James Paul Johnson

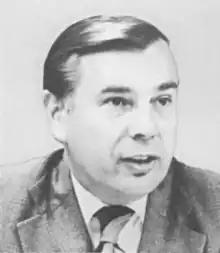

James Paul Johnson (June 2, 1930 – November 16, 2023) was an American politician, lawyer and jurist from Colorado. He served four terms in the United States House of Representatives as a Republican from 1973 to 1981.